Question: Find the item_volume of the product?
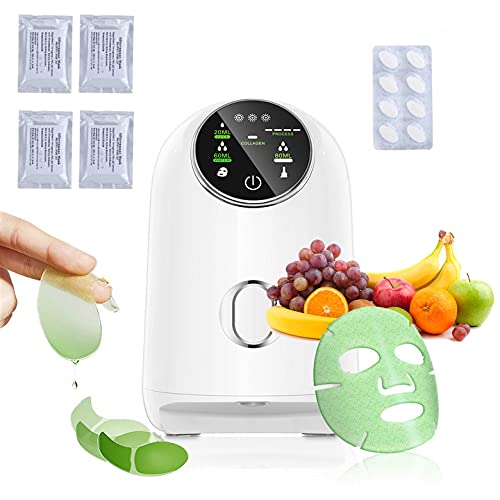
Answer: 20.0 millilitre